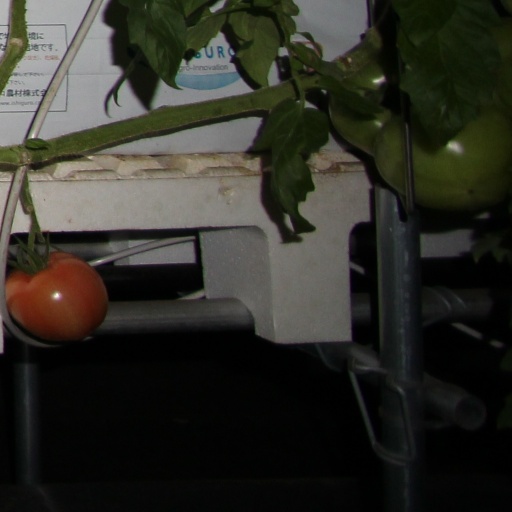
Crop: tomato